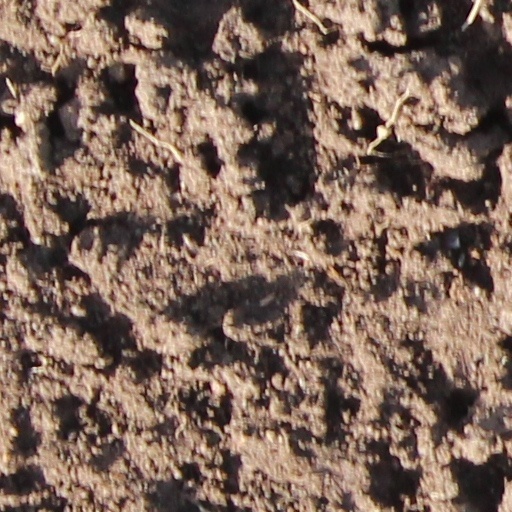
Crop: wheat